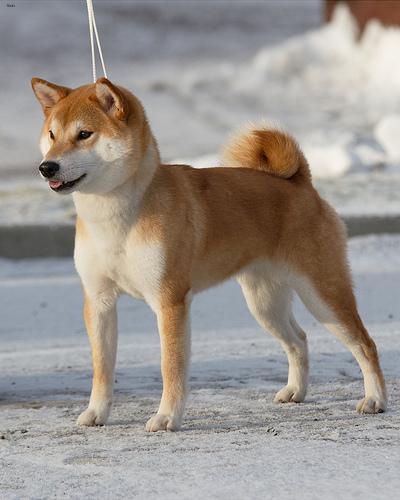
Breed: shiba inu